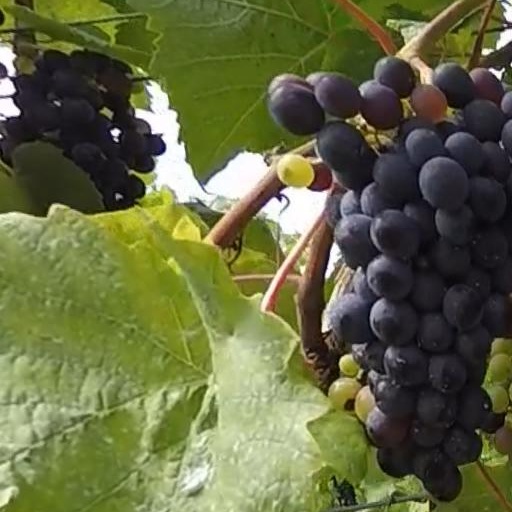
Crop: grape